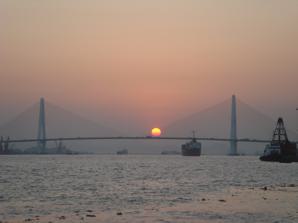
Building: Queshi Bridge
Country: China
Year built: 1999
Bridge in Guangdong, China Queshi Bridge 礐石大桥 Coordinates 23°20′38″N 116°39′36″E / 23.344°N 116.66°E / 23.344; 116.66 Carries 6 lanes Crosses Shantou Harbour on the Rong River Locale Shantou , Guangdong , China Characteristics Design Cable-stayed bridge Total length 2,402 metres (7,881 ft) Width 30 metres (98 ft) Longest span 518 metres (1,699 ft) Clearance below 38 metres (125 ft) History Opened 12 February 1999 Location The Queshi Bridge ( 礐石大桥 ), in Shantou , China , is among the world's longest bridges. Its long span of 518 metres (1,699 ft) ranks it among the largest cable-stayed bridges in the world. See also Wikimedia Commons has media related to Queshi Bridge . Shantou Bay Bridge List of largest cable-stayed bridges References